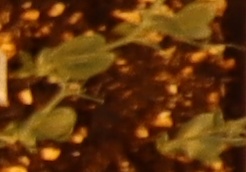
Label: Field Pea